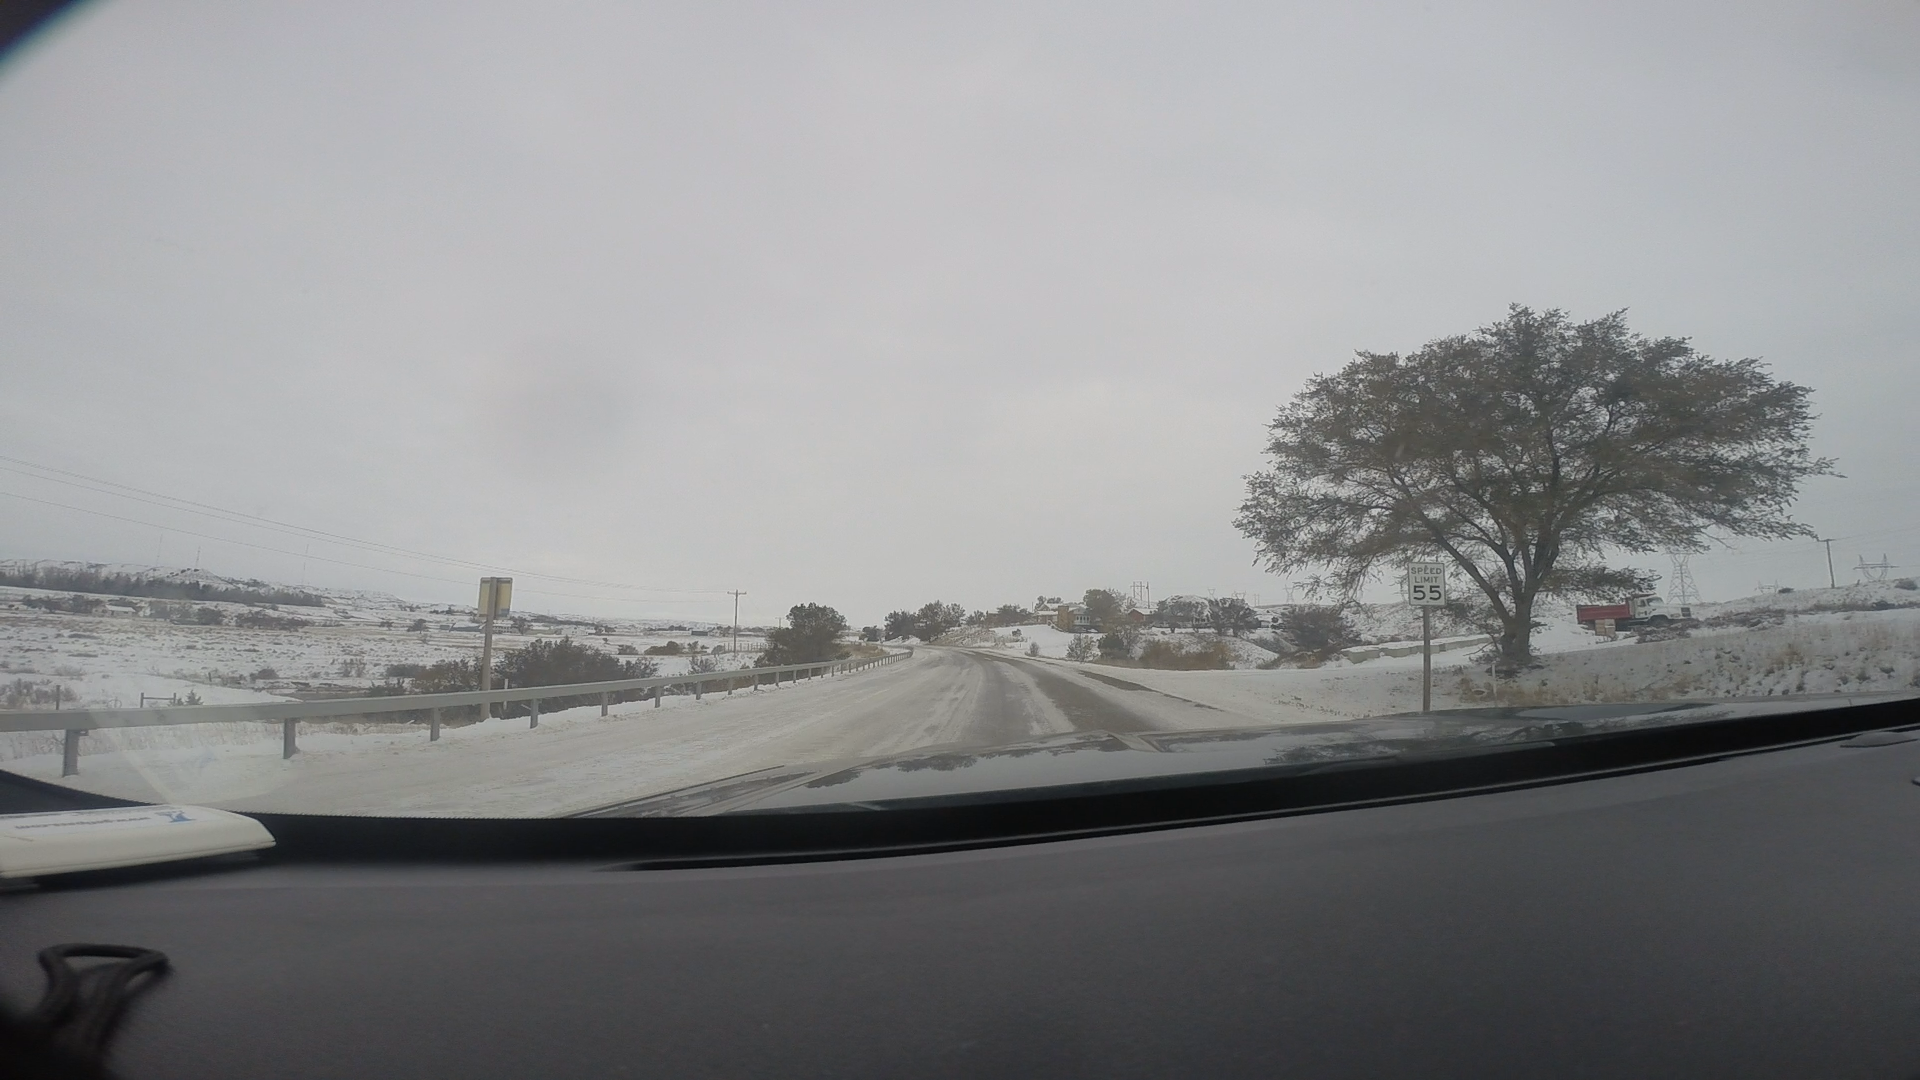
Speed limit sign label: mph55